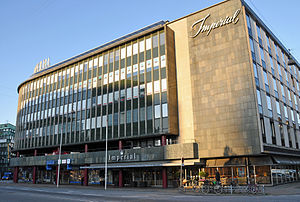
Hotel Imperial (København)
Hotel Imperial er et hotel på Vester Farimagsgade i København lige ved Vesterport Station. Hotellet er en del af Arp-Hansen Hotel Group.